Anchin Abbey

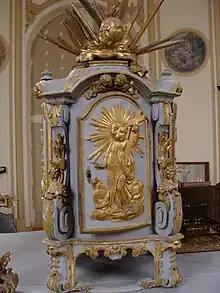
Tabernacle of Anchin Abbey, Douai General Hospital.

A 13th century gilded copper priest's cross, found at Anchin in 1872 in a tomb, is now in the musée des Beaux-Arts de Valenciennes. The "Anchin Retable" is a polyptych on wood of c.1551 by the artist Jehan Bellegambe, now held at the musée de la Chartreuse de Douai. A 12th-century manuscript containing hagiographies of St. Dunstan and Achard of St. Victor.